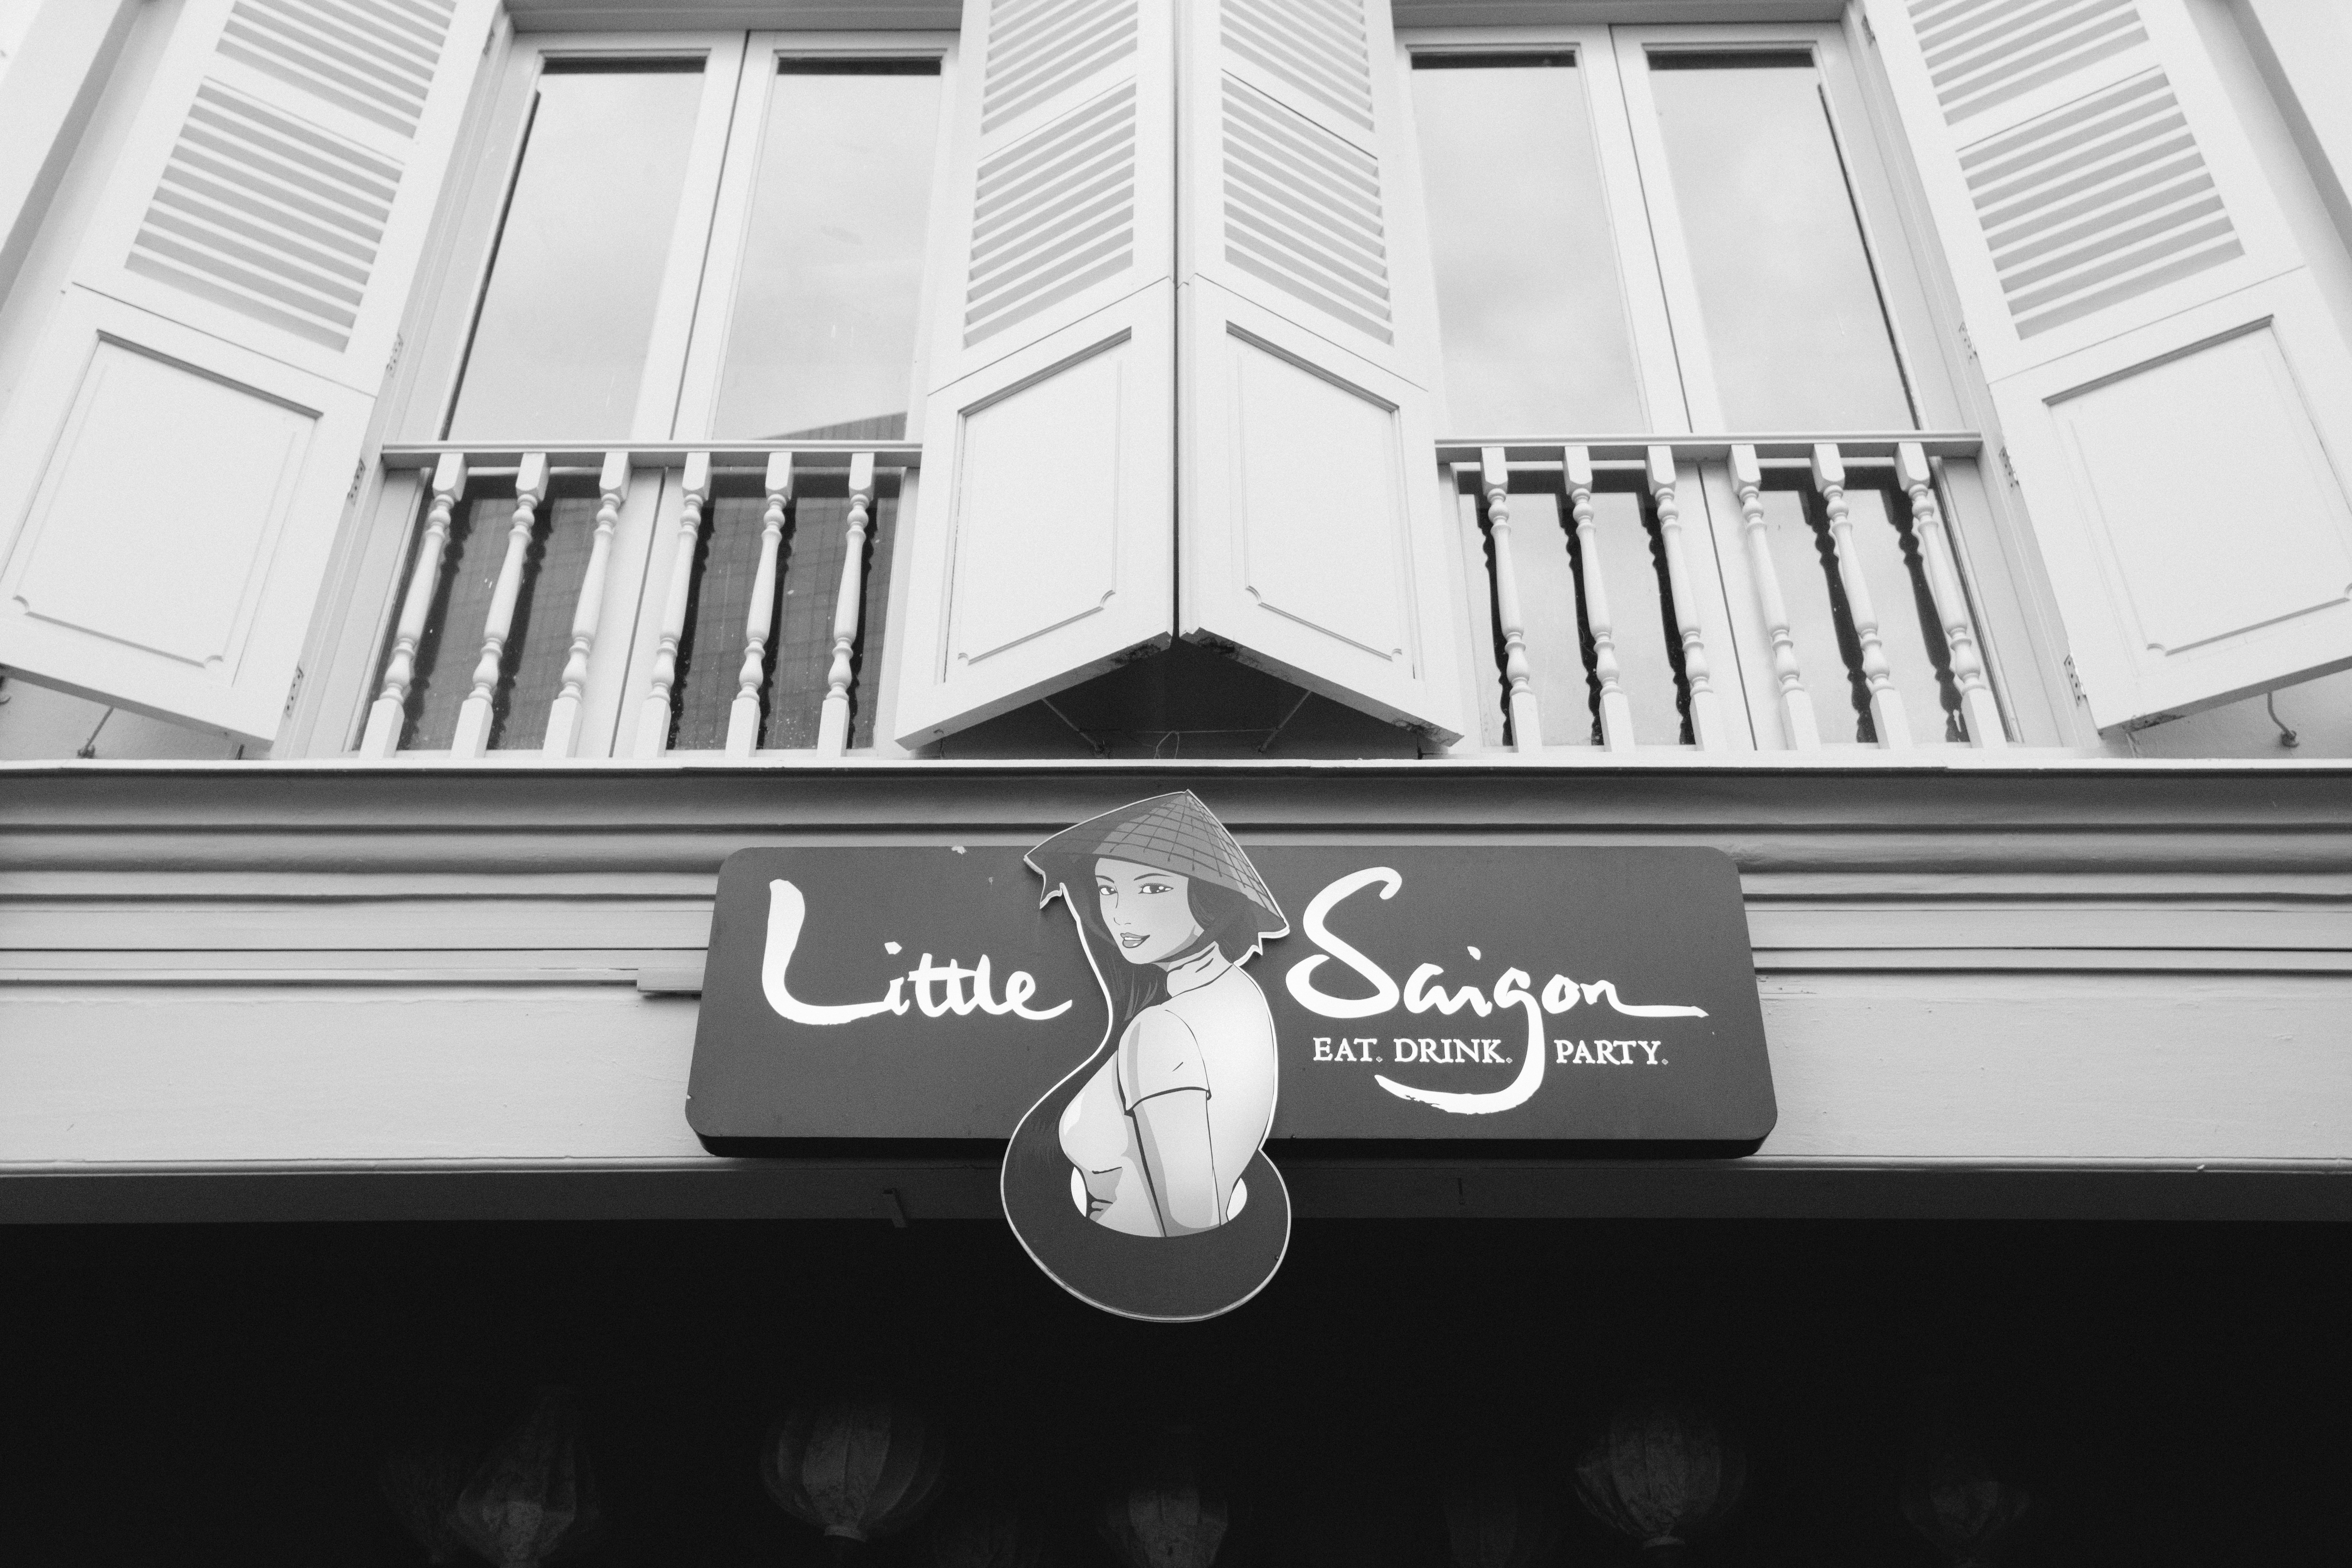
black and white, white, window, line, facade, monochrome, design, monochrome photography, window covering